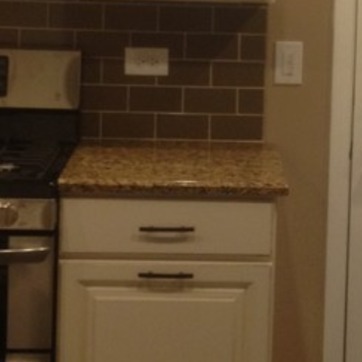
Material: polishedstone